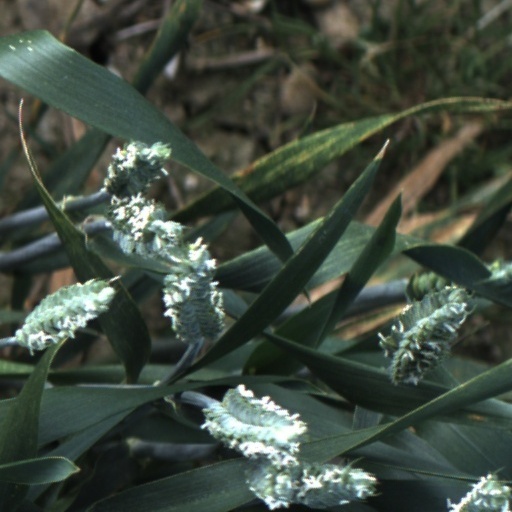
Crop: wheat